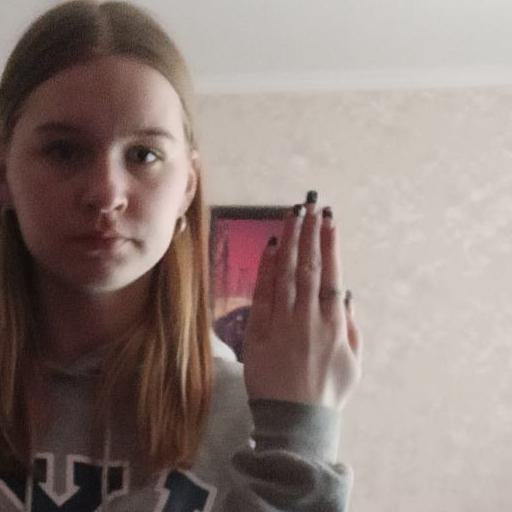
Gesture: stop_inverted